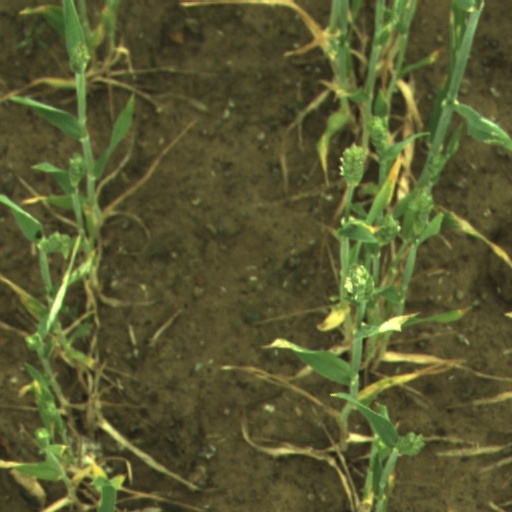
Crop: wheat